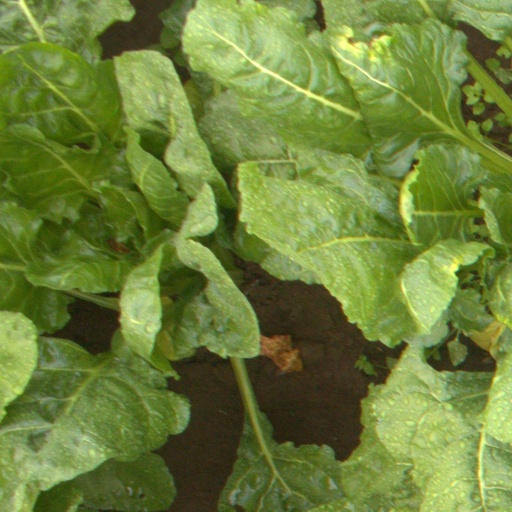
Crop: sugar beet